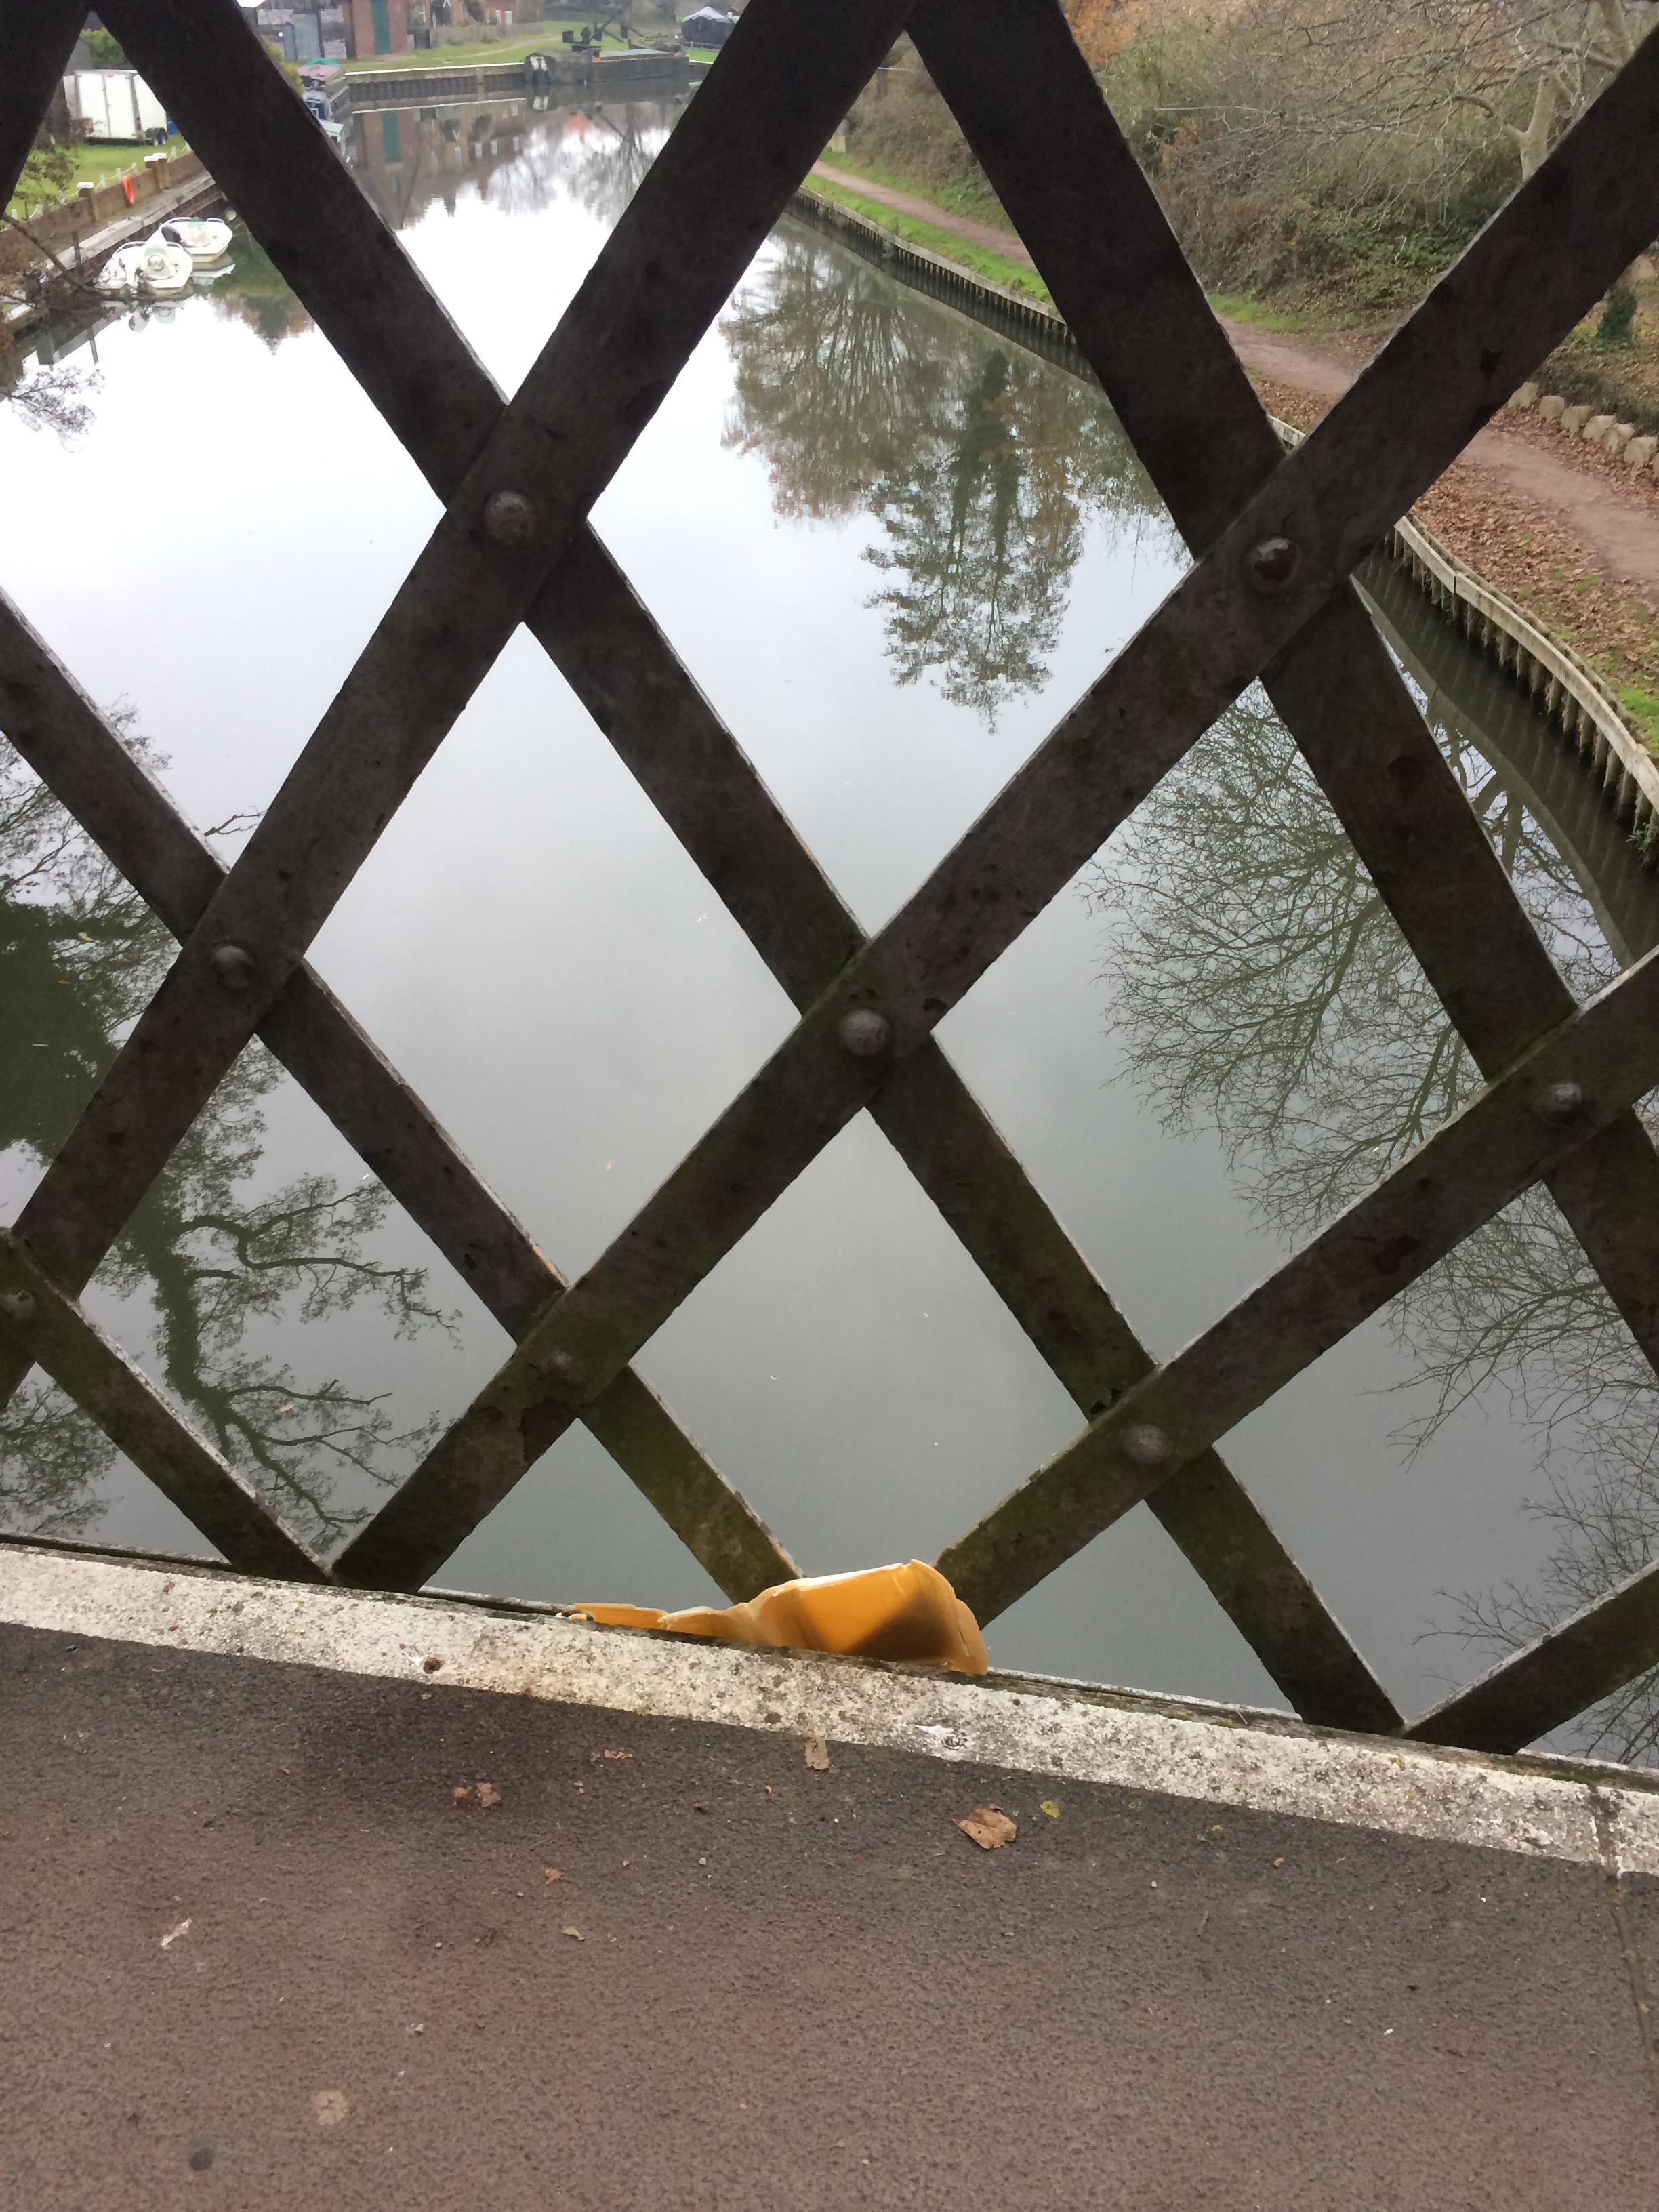
Object: Foam food container (Plastic container)